Porsche 911 (992)

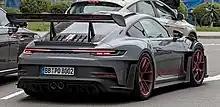
911 GT3 RS

Standard equipment includes a 10.9-inch display with Porsche Communication Management (PCM) and navigation system, a 8-speed PDK transmission and driver-assistance systems including collision detection with braking intervention. A Wet Mode feature is also introduced on the 992 which uses acoustic sensors on the wheel wells to detect wet pavement and adjusts the stability control, the rear wing position, and gearbox responsiveness to keep the car stable. Optional equipment includes adaptive cruise control, night vision and sports suspension which lowers the car by . A Sport Chrono package is also available on all models and features an overboost function that provides increased performance for 20 seconds. 0– acceleration times are decreased by 0.2 second with the Sport Chrono package.